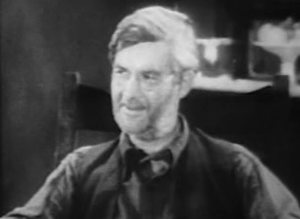
Gabby Hayes, de son vrai nom George Francis Hayes, est un acteur américain né le 7 mai 1885 à Wellsville, et mort le 9 février 1969 à Burbank.